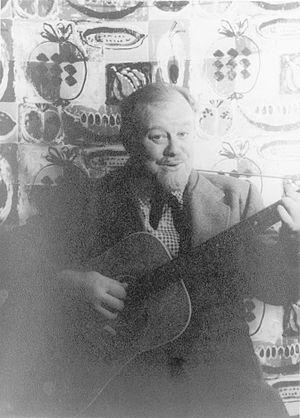
Burl Ives est un acteur américain, né le 14 juin 1909 à Hunt, dans l'Illinois, et mort le 14 avril 1995 à Anacortes, Washington. Burl Ives était aussi un chanteur de chansons traditionnelles, doté d'un impressionnant répertoire, qui a enregistré de nombreux disques et mis son talent de chanteur au service de nombreux films.